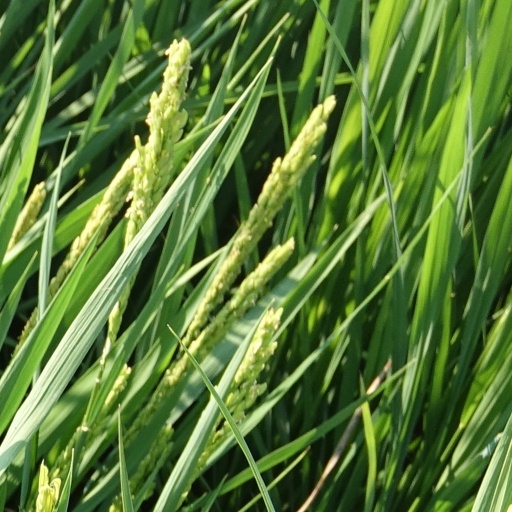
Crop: rice